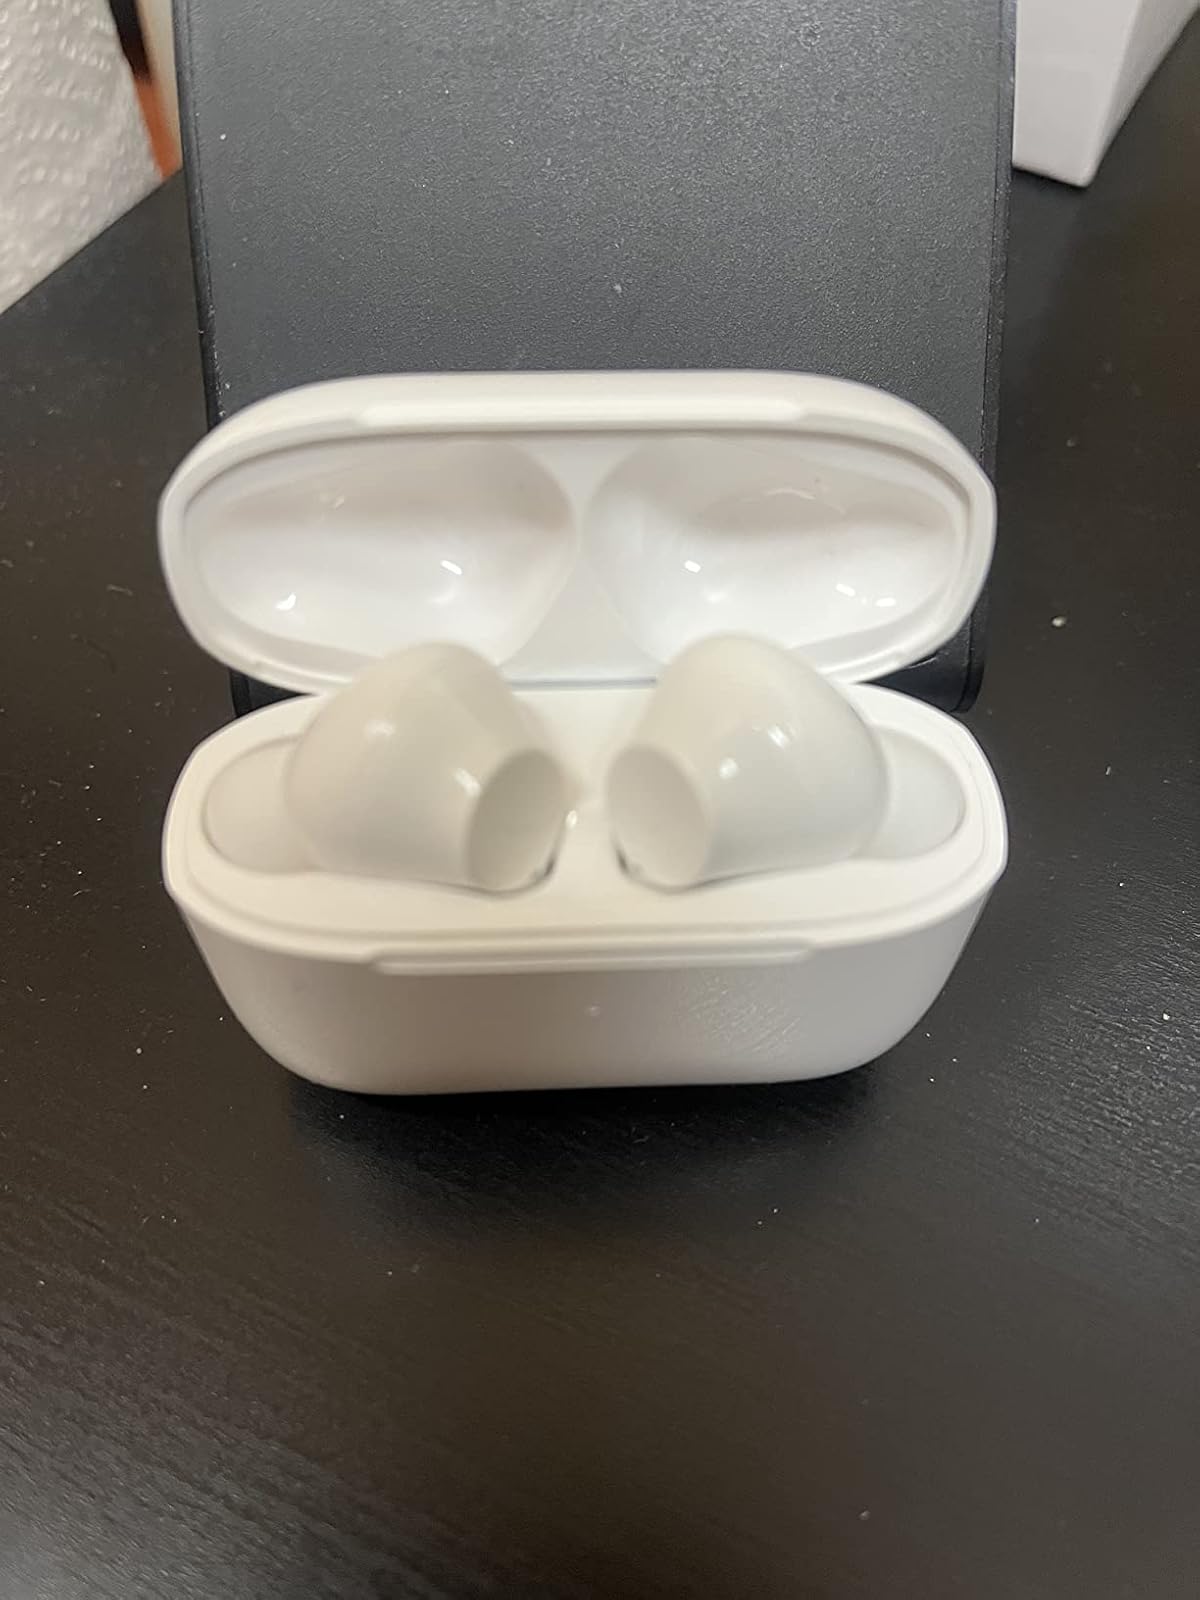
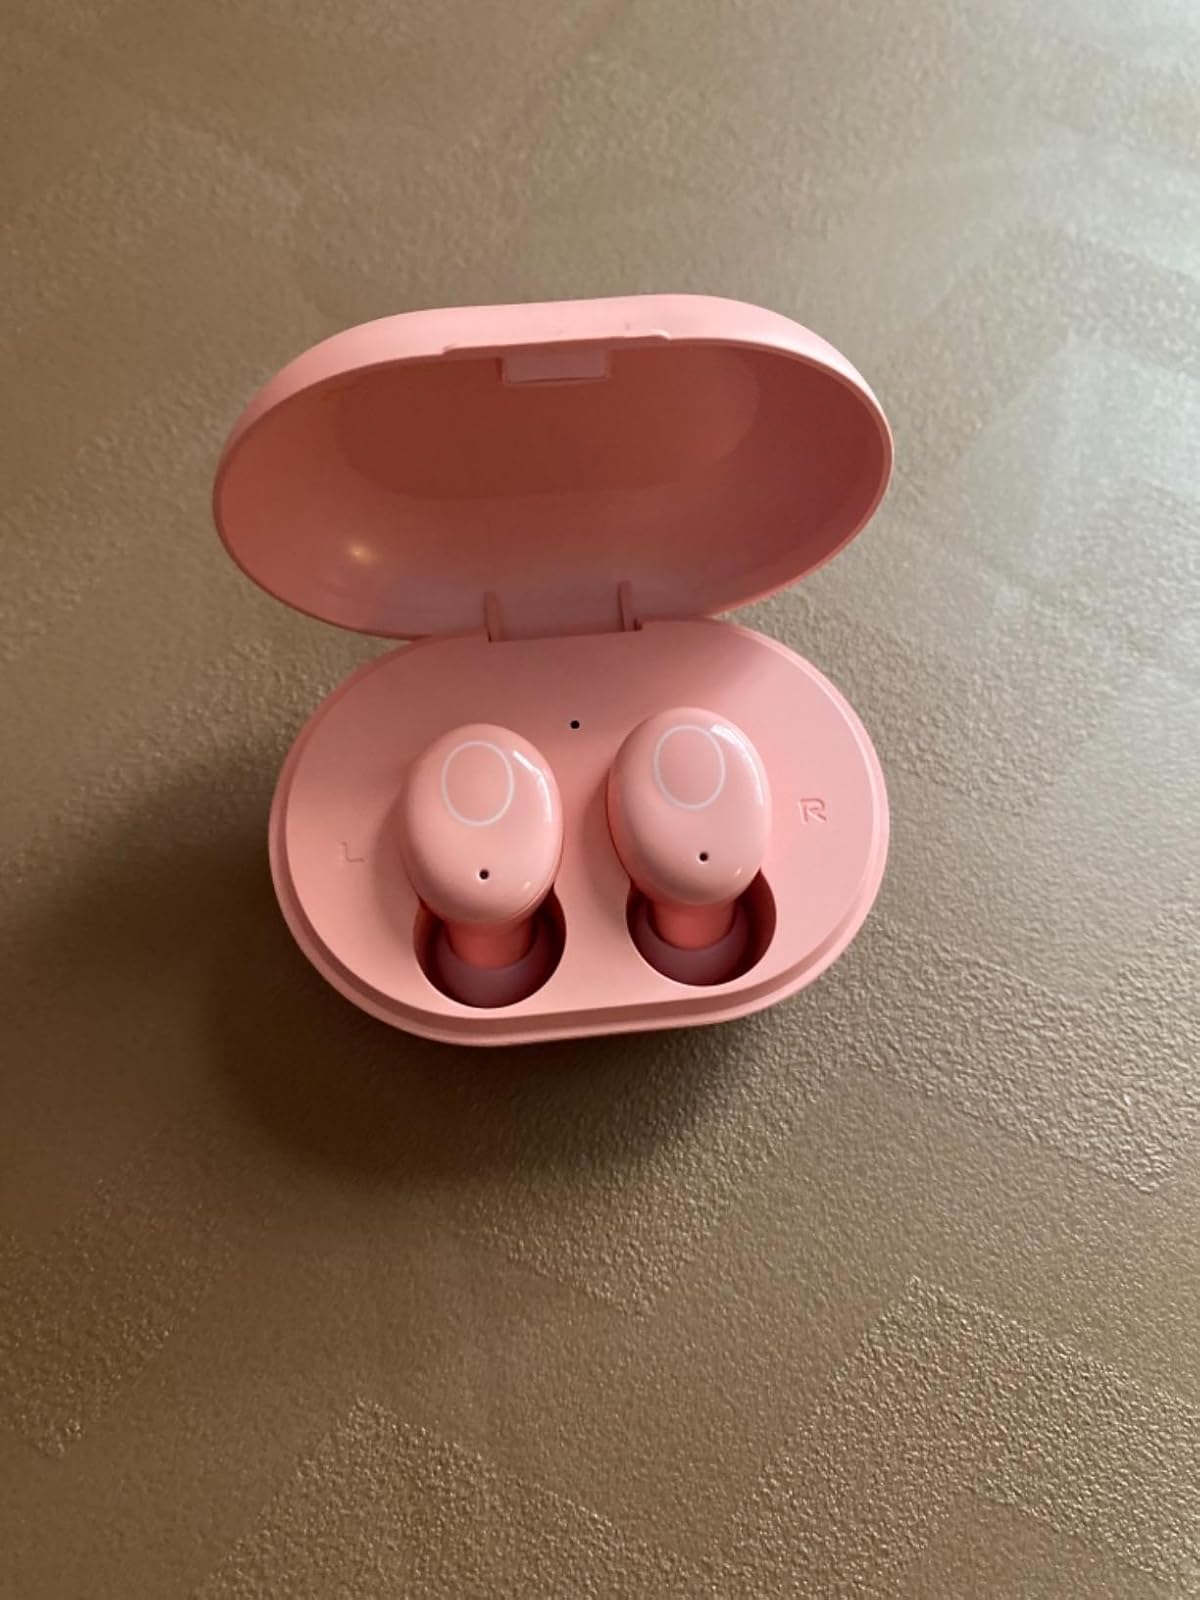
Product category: earbuds
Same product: no